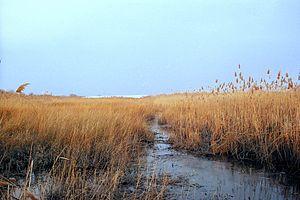
Lyndhurst est un township du comté de Bergen, dans l’État du New Jersey. Lors du recensement de 2010, sa population s’élevait à 20 554 habitants. Sa superficie totale est de 12,676 km².